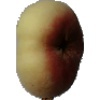
Label: Peach Flat 1